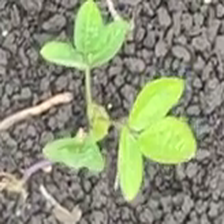
Weed species: Asian_Pigeonwings_(Clitoria Ternatea)